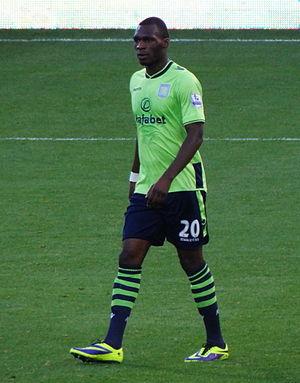
Christian Benteke, né le 3 décembre 1990 à Kinshasa, est un footballeur international belge qui évolue au poste d'attaquant à Crystal Palace.